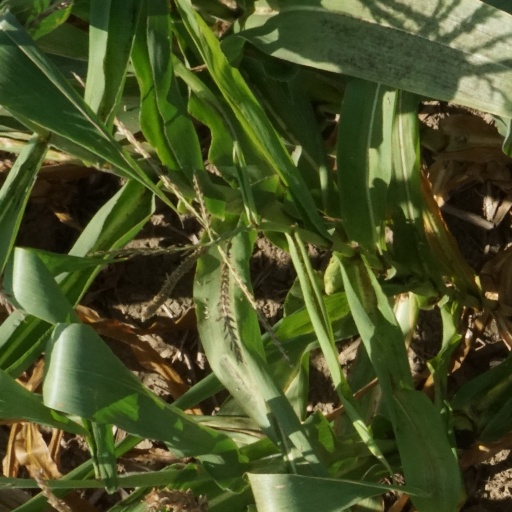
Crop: maize; corn